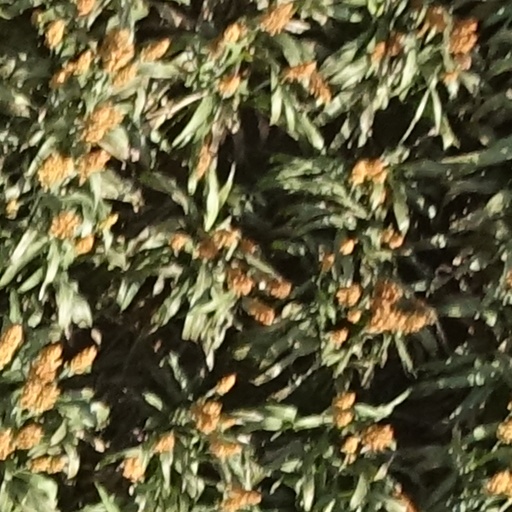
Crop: sorghum